2019 AFC Asian Cup

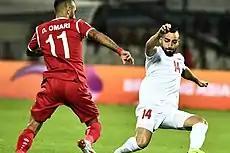
Syria's Osama Omari battling for the ball with Palestine's Abdullah Jaber

Group B saw Jordan qualify on top of the group after defeating the defending champions in the opening match from an Anas Bani Yaseen header. This was followed up by a 2–0 win over Syria which saw Syrian manager Bernd Stange sacked after the match and being replaced by Fajr Ibrahim. Joining them in the round of 16 was Australia, who after losing to Jordan in their opening match, got two wins over Palestine and Syria with that match only being won by a goal from Tom Rogic in injury time.